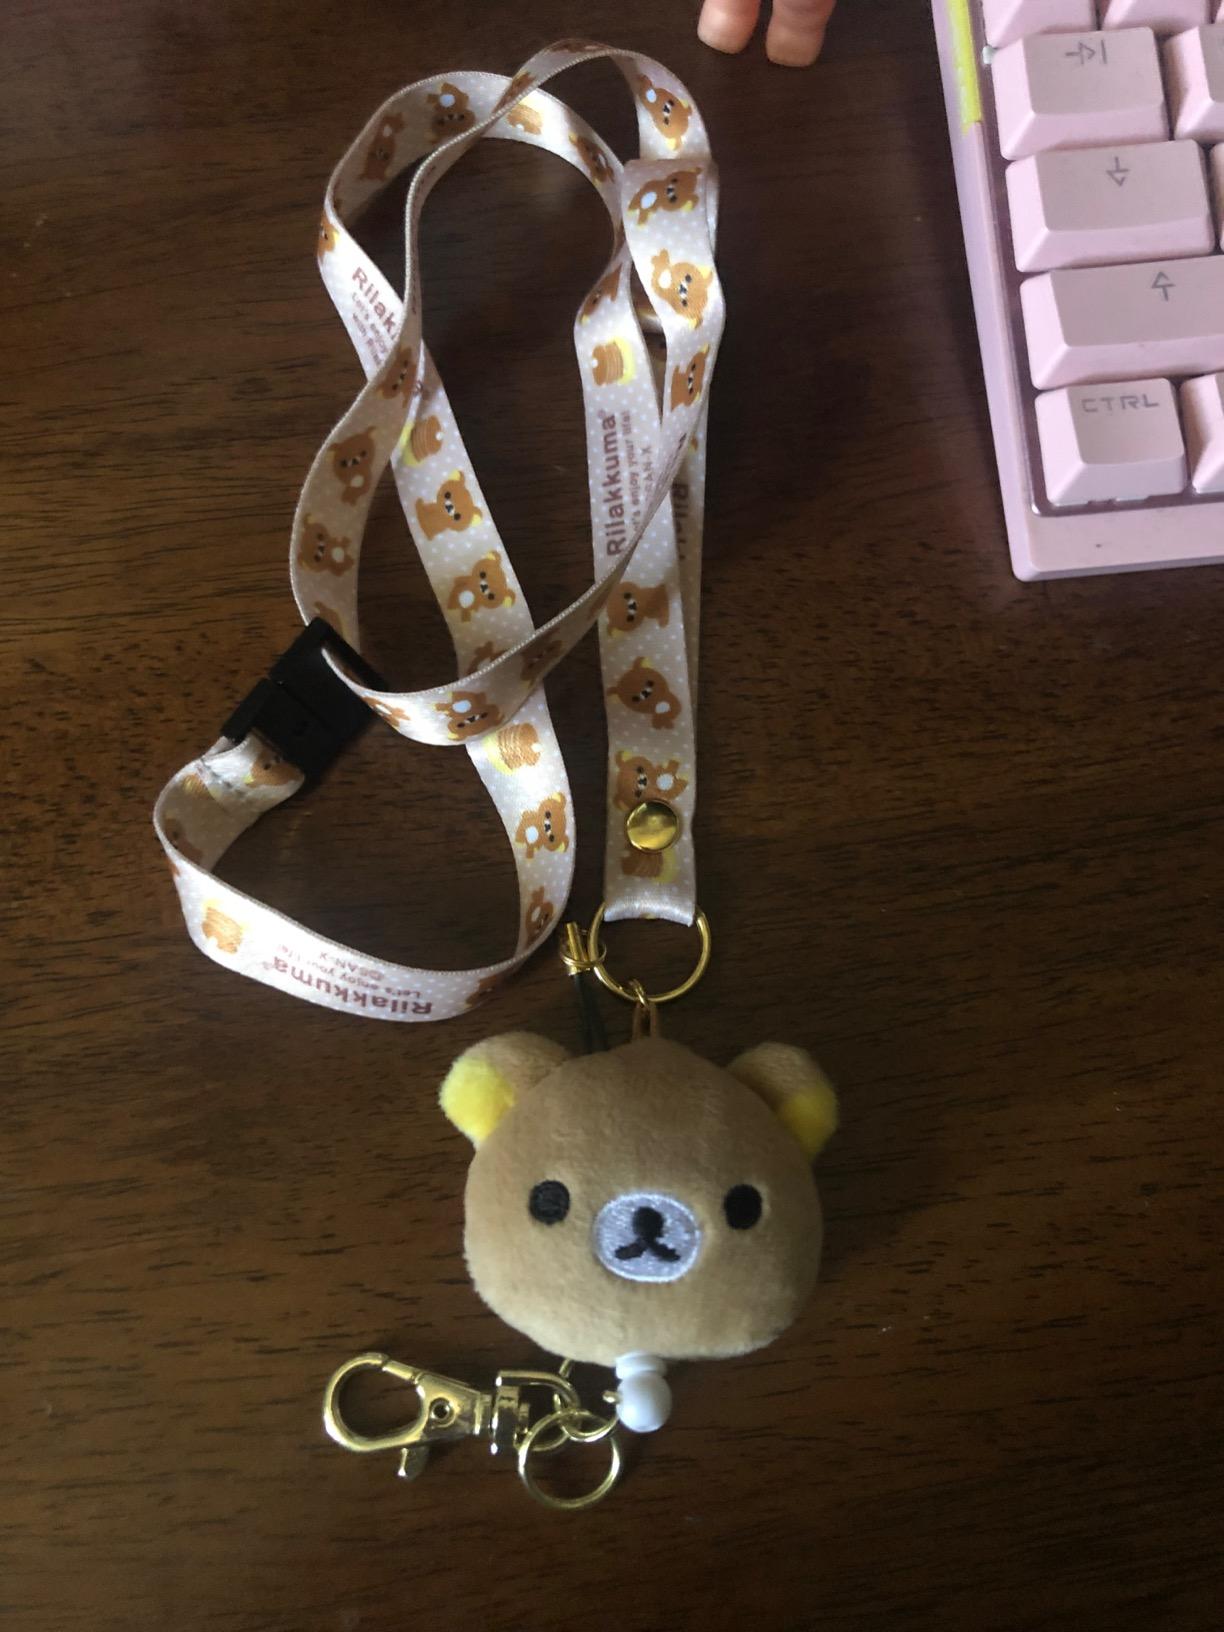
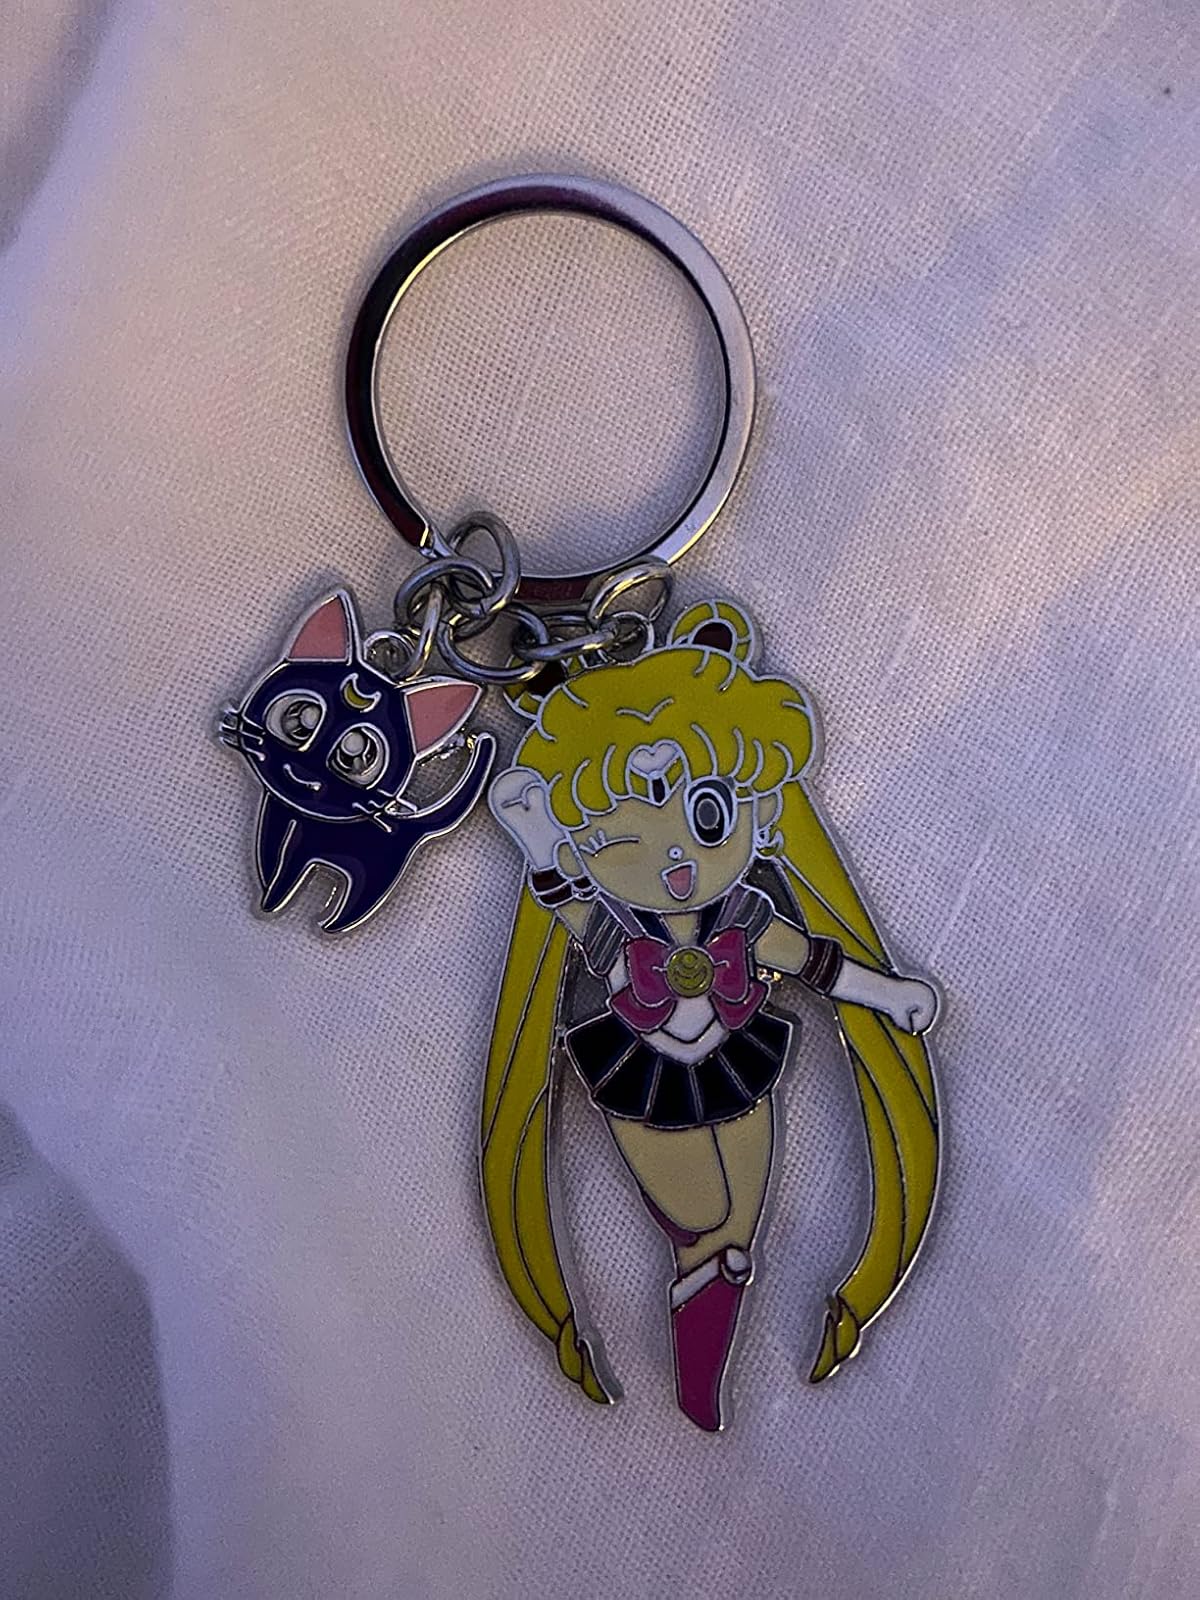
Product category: accessories_keychain
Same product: no